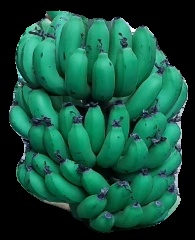
Variety: pachbale
Grade: grade2